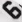
Number: 6